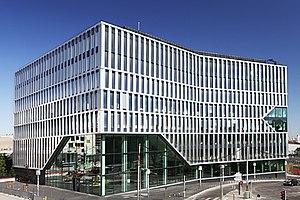
Siège de SES-imagotag à Nanterre
SES-imagotag est une entreprise de prestations numériques pour le commerce physique et l'étiquetage électronique fondée en 1992. Le groupe conçoit et commercialise tous les composants de ses produits.